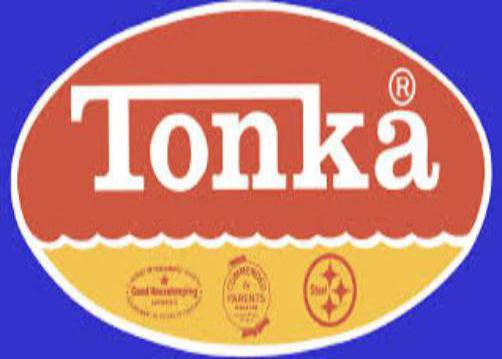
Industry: Leisure